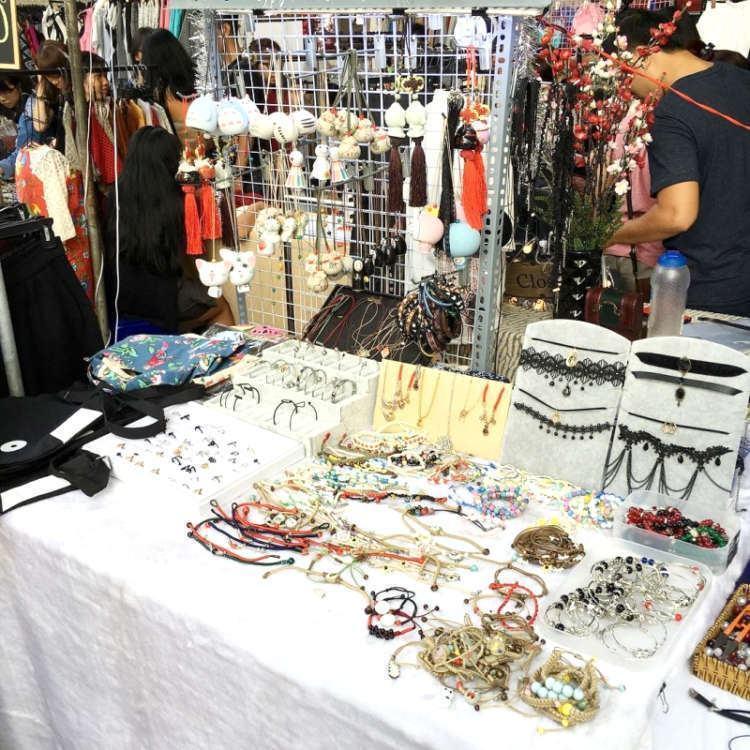
có nhiều món đồ trang sức được bày bán trong quầy hàng